University of Ioannina

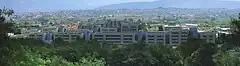
Buildings of the university

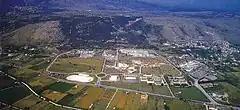
Aerial view of the campus

The campus is located 6 km from the centre of Ioannina and is one of the largest university campuses in Greece. It is linked to the town by Greek National Road 5 and can be reached from the city either by public transport or by car.